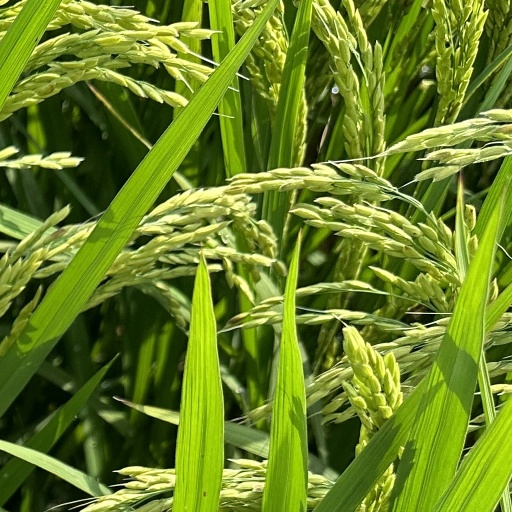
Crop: rice